Natalia Gambaro

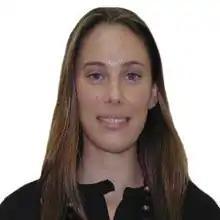
Natalia Gambaro portrait

Natalia Gambaro (born September 1, 1977) is an Argentine lawyer and politician who served as executive director of the Argentine National Agency for Controlled Materials from May 17, 2016 to July 4, 2018.